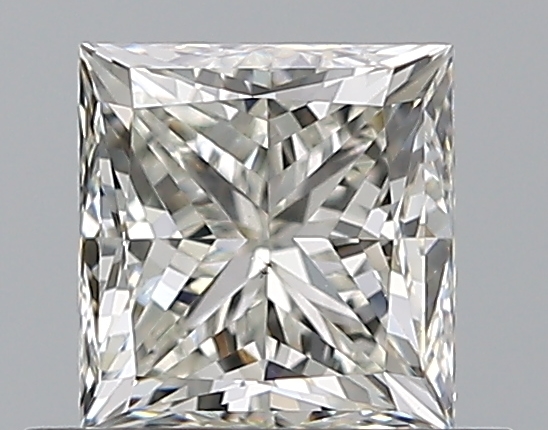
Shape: princess
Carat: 0.7
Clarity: VS1
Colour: J
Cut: GD
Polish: EX
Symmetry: VG
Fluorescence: F
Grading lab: GIA
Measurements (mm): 4.67 x 4.53 x 3.57